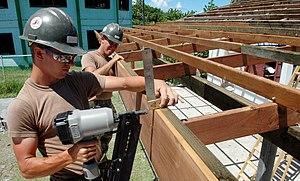
Instrument formé de deux pièces ajustées à angle droit, l'équerre est utilisée soit pour vérifier des angles dièdres droits, soit pour tracer des angles plans droits.